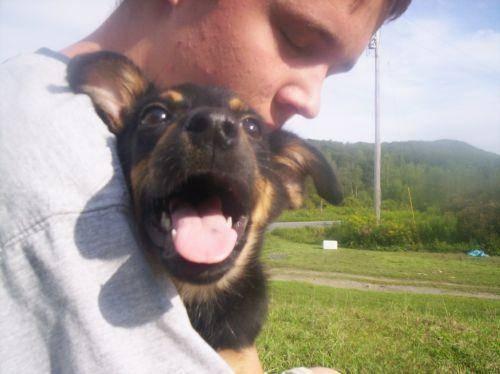
dog